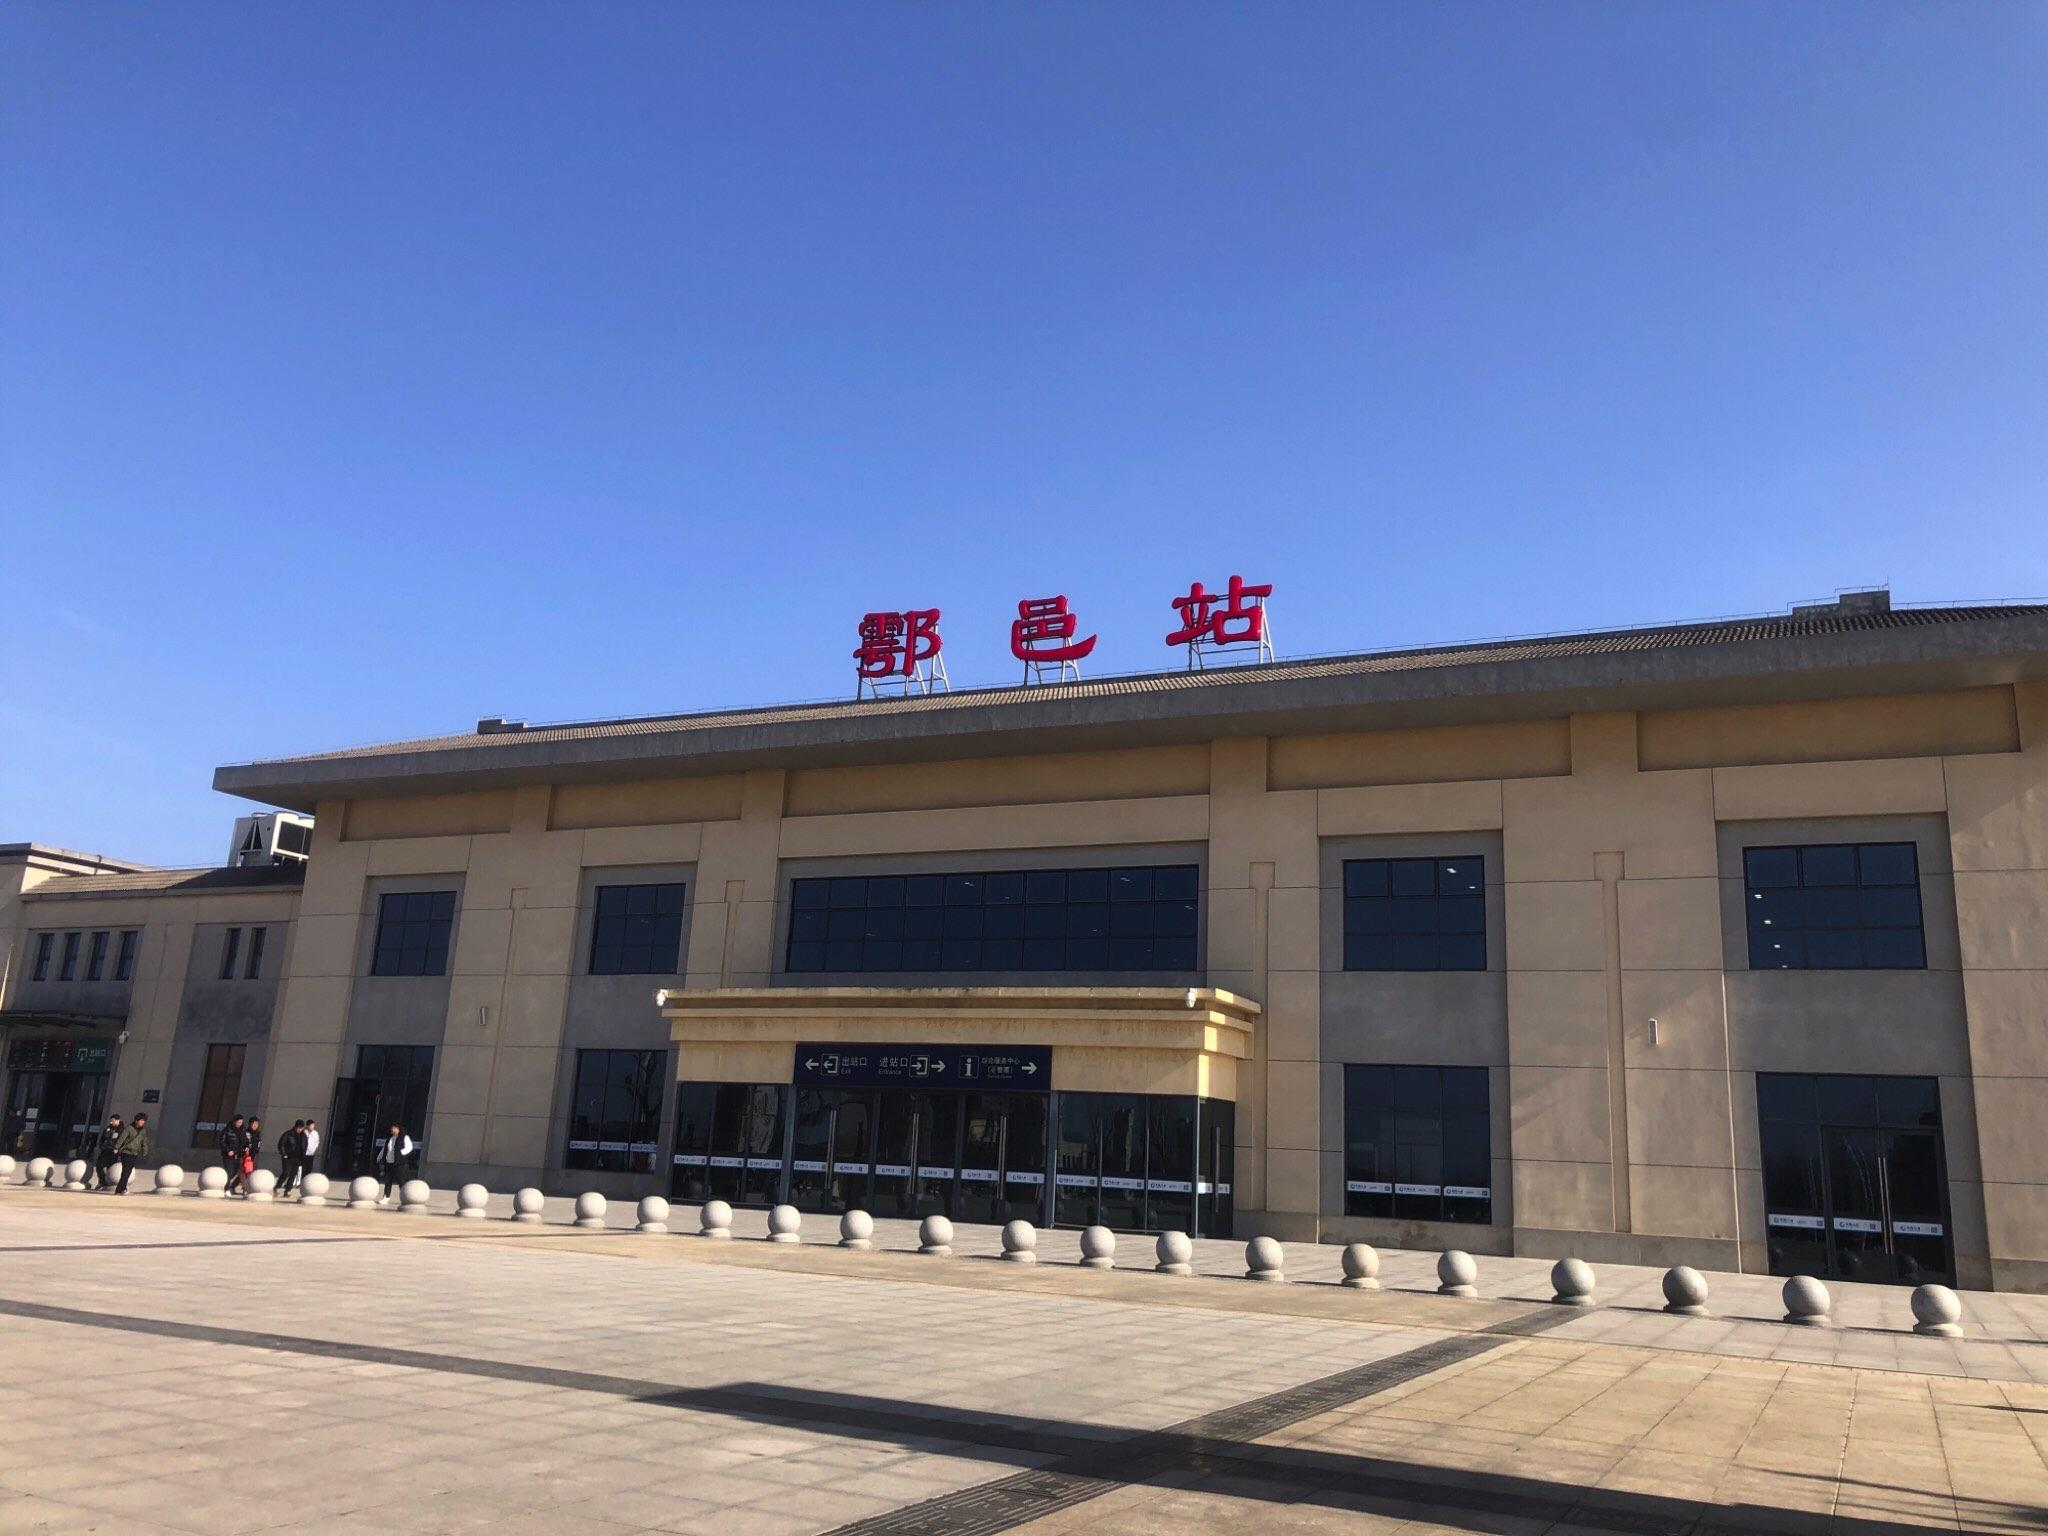
地标名称：鄠邑站
所在城市：西安市·鄠邑区